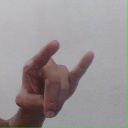
अक्षर: च